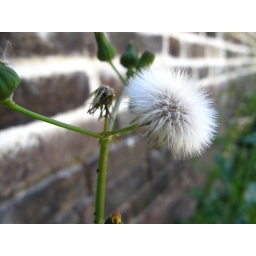
Dandelion clock by a wall